Moate

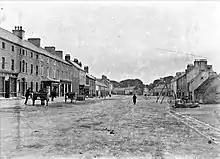
Main Street, Moate c1910s

Moate is on the Cloghatanny River, also known as the Moate Stream, which is a tributary of the River Brosna. The confluence between the Cloghatanny and Brosna is to the southeast of Moate.